New York City Subway stations

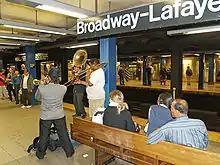
A typical scene of musicians performing on the platform of the Broadway–Lafayette Street station.

While a permit is not required for performances in the subway, certain codes of conduct are required. Any musician/entertainer may perform in subway mezzanines and platforms. On platforms, there may be no amplifications as this is part of MTA policies: